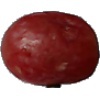
Label: Grape Pink 1